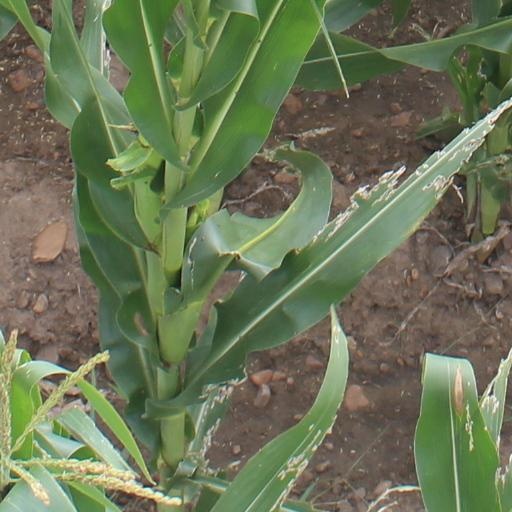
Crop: maize; corn